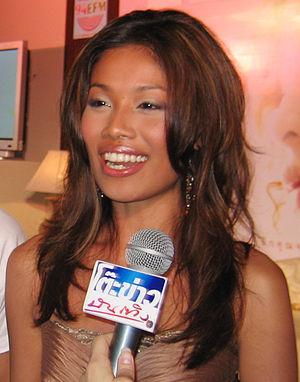
Porntip Papanai, surnommée Cartoon, née en 1982 à Krabi, est une actrice thaïlandaise et mannequin.